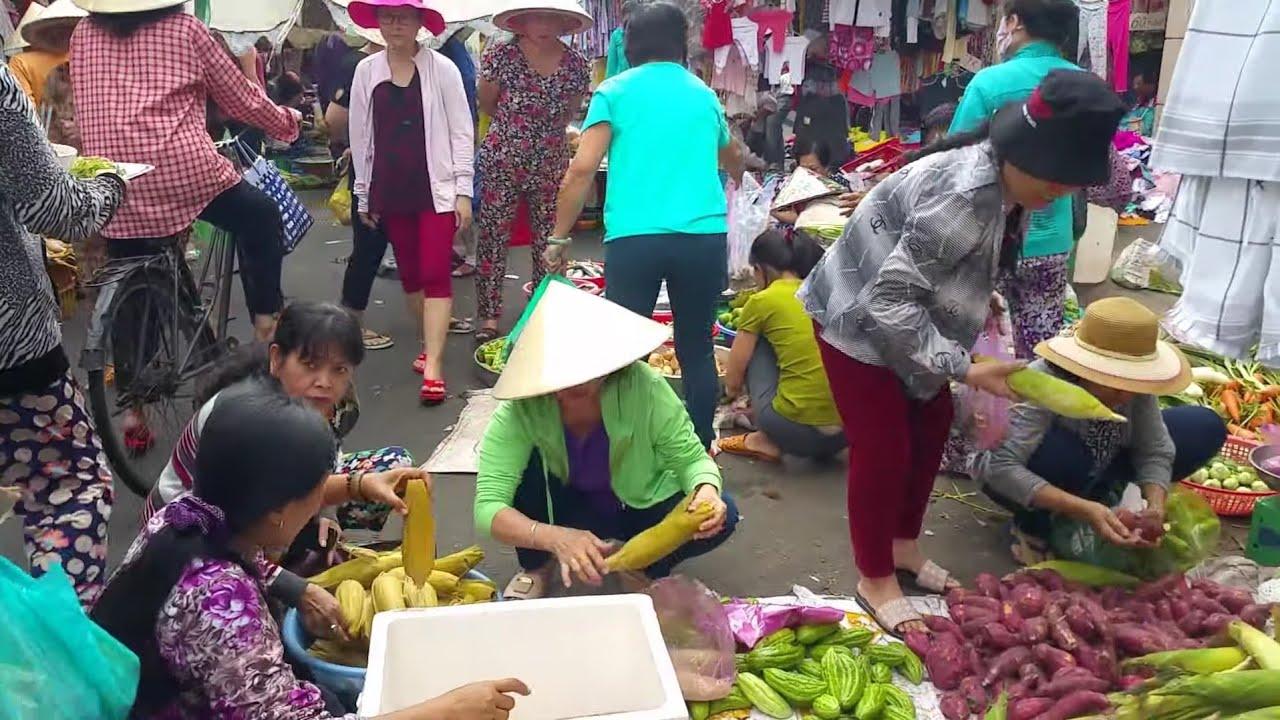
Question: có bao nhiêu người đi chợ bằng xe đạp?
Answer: một người